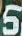
Number: 5